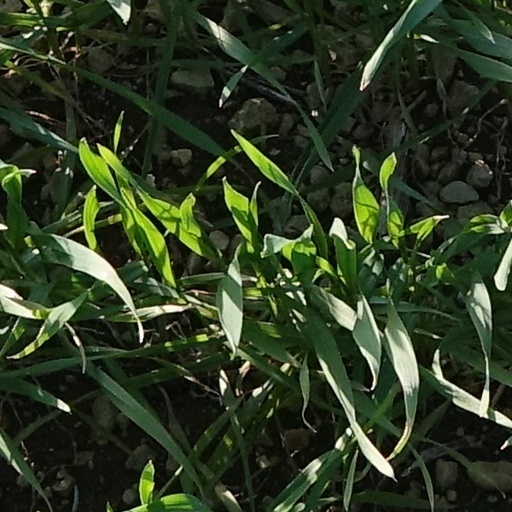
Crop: wheat